Juan Guaidó

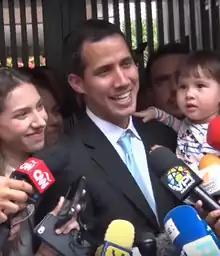
Juan Guaidó with his wife and his daughter after he denounced the presence of FAES forces outside his family home

Guaidó was born on 28 July 1983. Part of a large family, he was raised in a middle-class home in the outskirts of La Guaira; his parents are Wilmer and Norka. His father was an airline pilot and his mother, a teacher. One grandfather was a sergeant of the Venezuelan National Guard while another grandfather was a captain in the Venezuelan Navy. His parents divorced when he was at a young age, with his father emigrating to the Canary Islands and working as a taxi driver.